Richie Hawtin

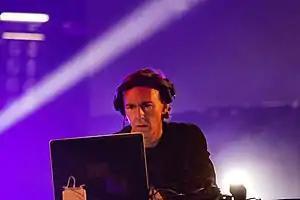
Richie Hawtin in 2018.

Hawtin was among pioneers of the Minimal techno movement that emerged in the early 1990s, where he represented a "second wave" of American producers, such as Daniel Bell, Robert Hood, Jeff Mills, Carl Craig, Kenny Larkin, and Mike Banks, associated with Detroit techno. In 1996, he released a series of monthly 12-inch singles, entitled Concept 1, which, alongside the work of Robert Hood and other producers, explored minimal techno. His M-nus label also pursued this direction. In 1999, the "Decks, EFX & 909" mix album, the first in a series of three, included 38 tracks molded via effects and drum machines.